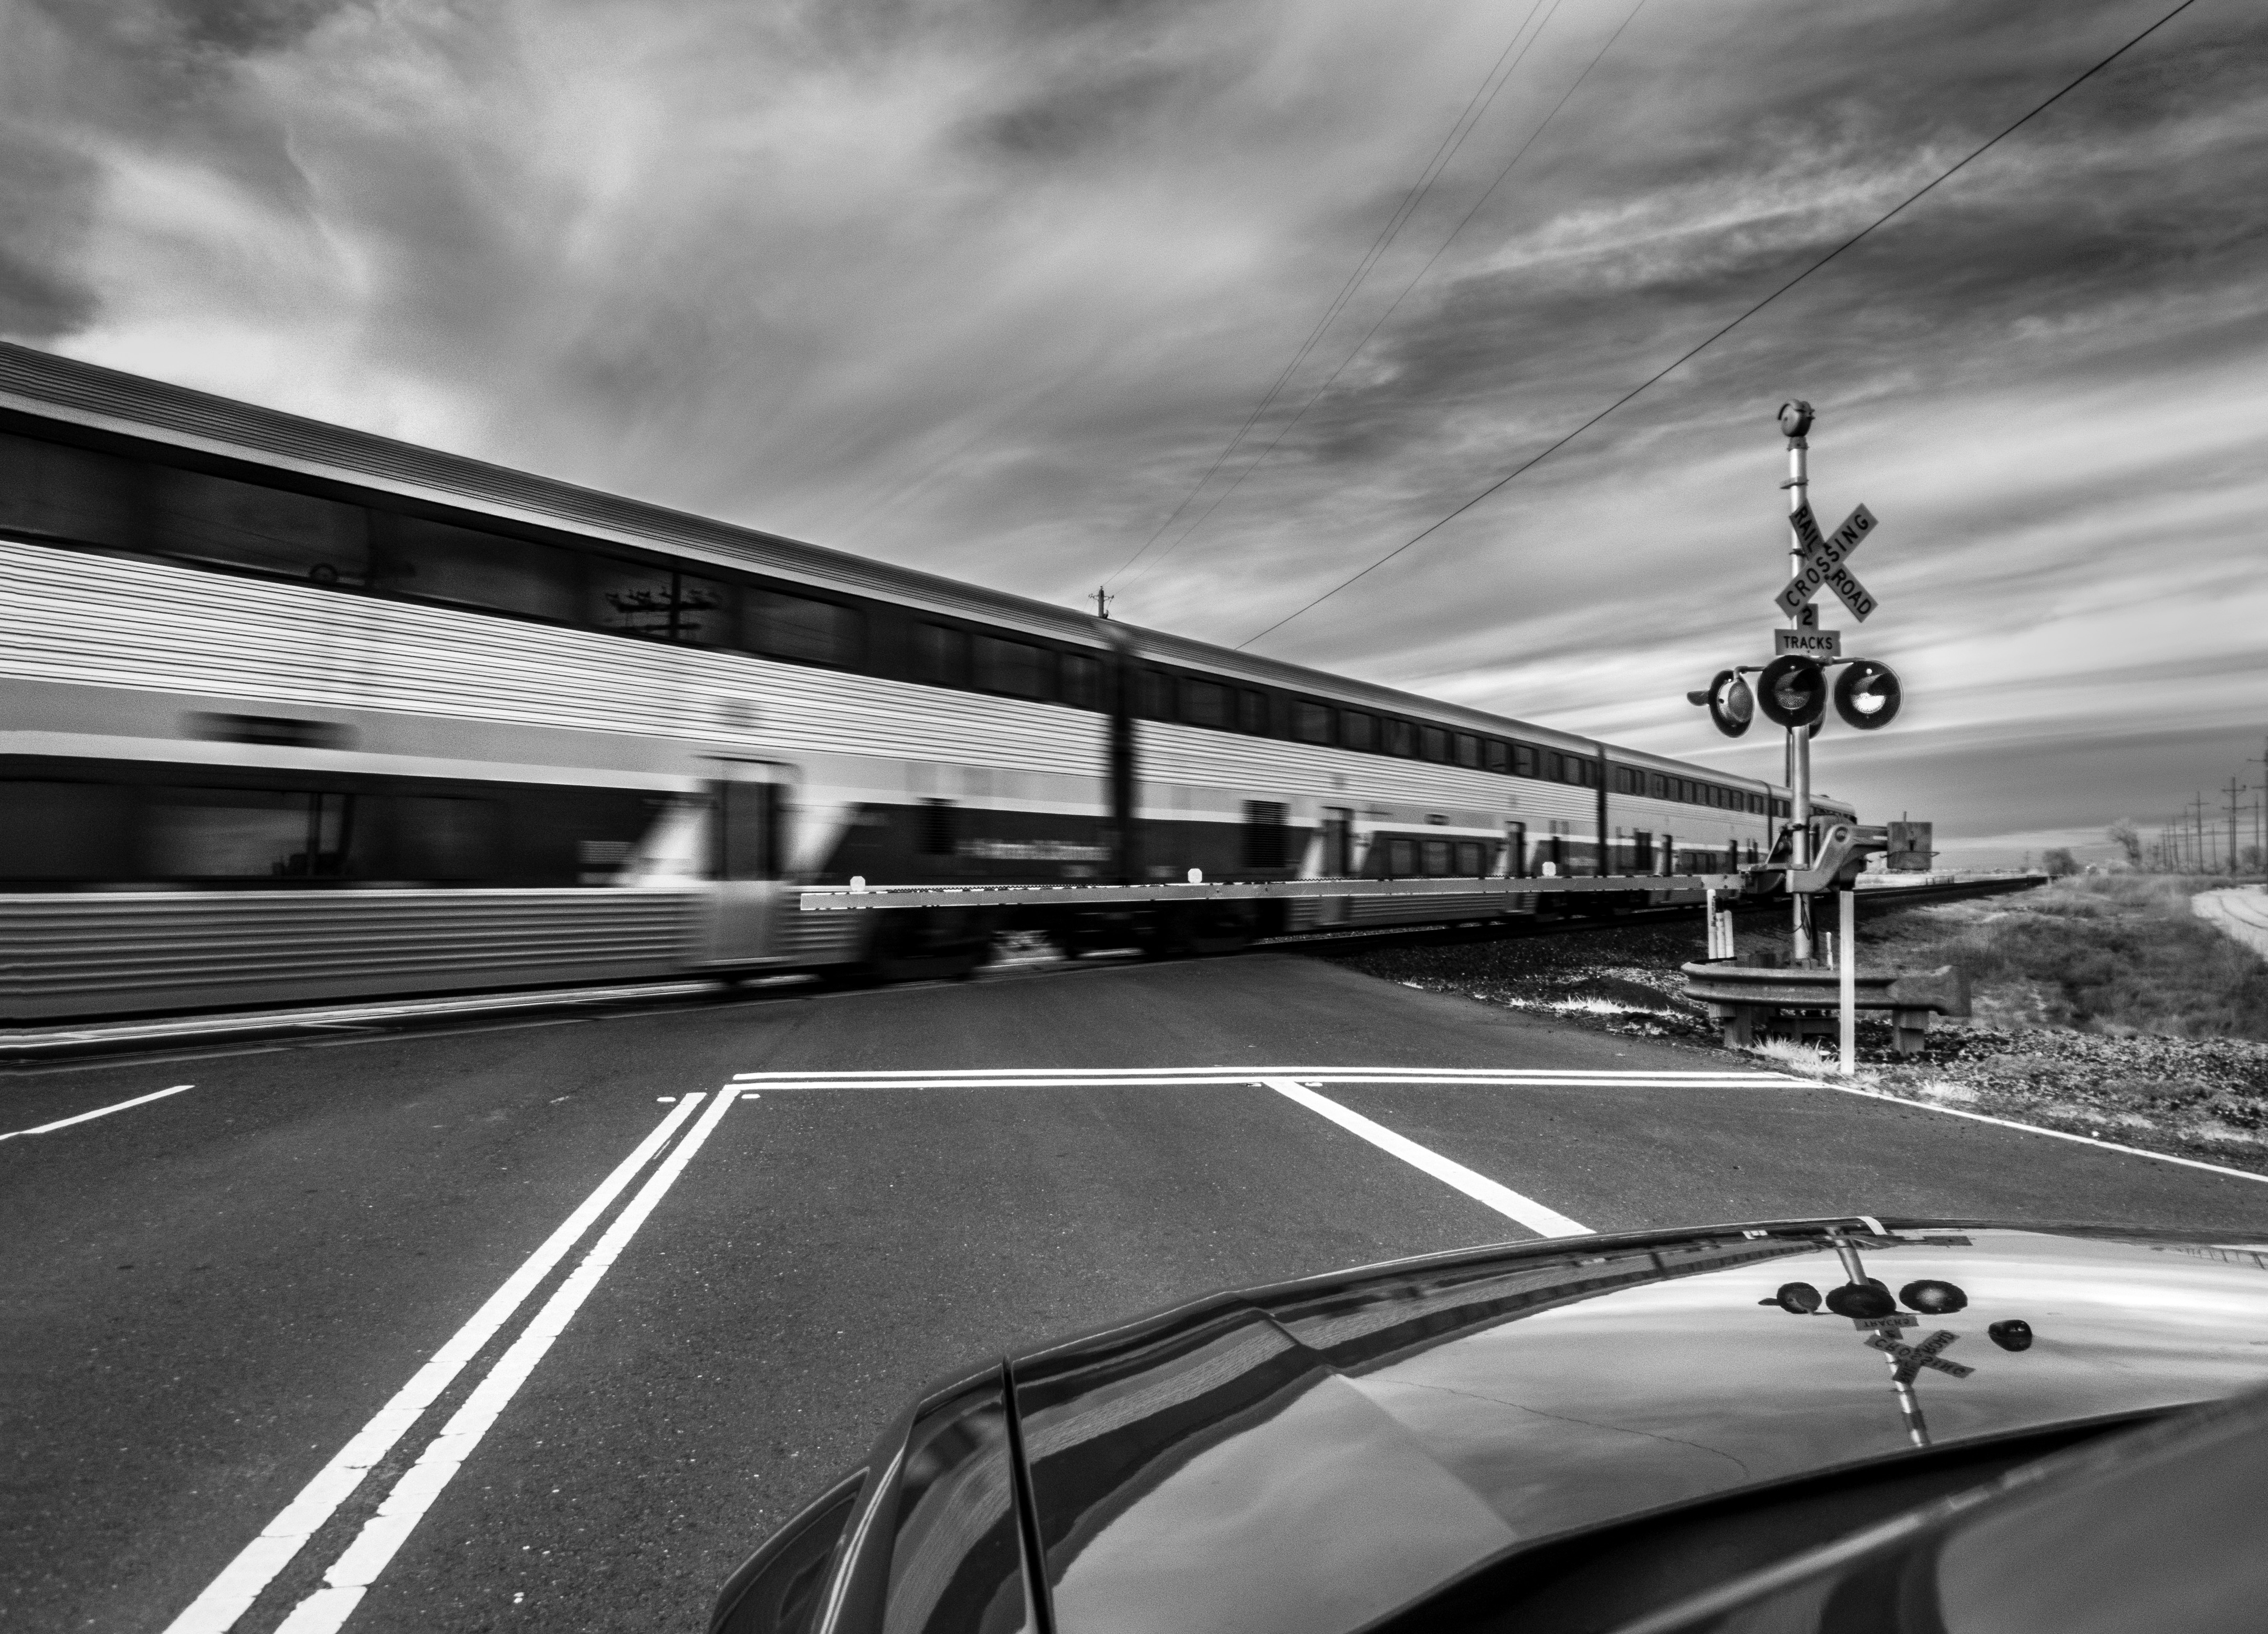
black and white, road, white, crossing, highway, driving, train, line, vehicle, black, monochrome, lane, california, 2014, infrastructure, 365, solano, solanocountry, 3652014, 365the2014edition, capitolcorridor, amtrakcalifornia, monochrome photography